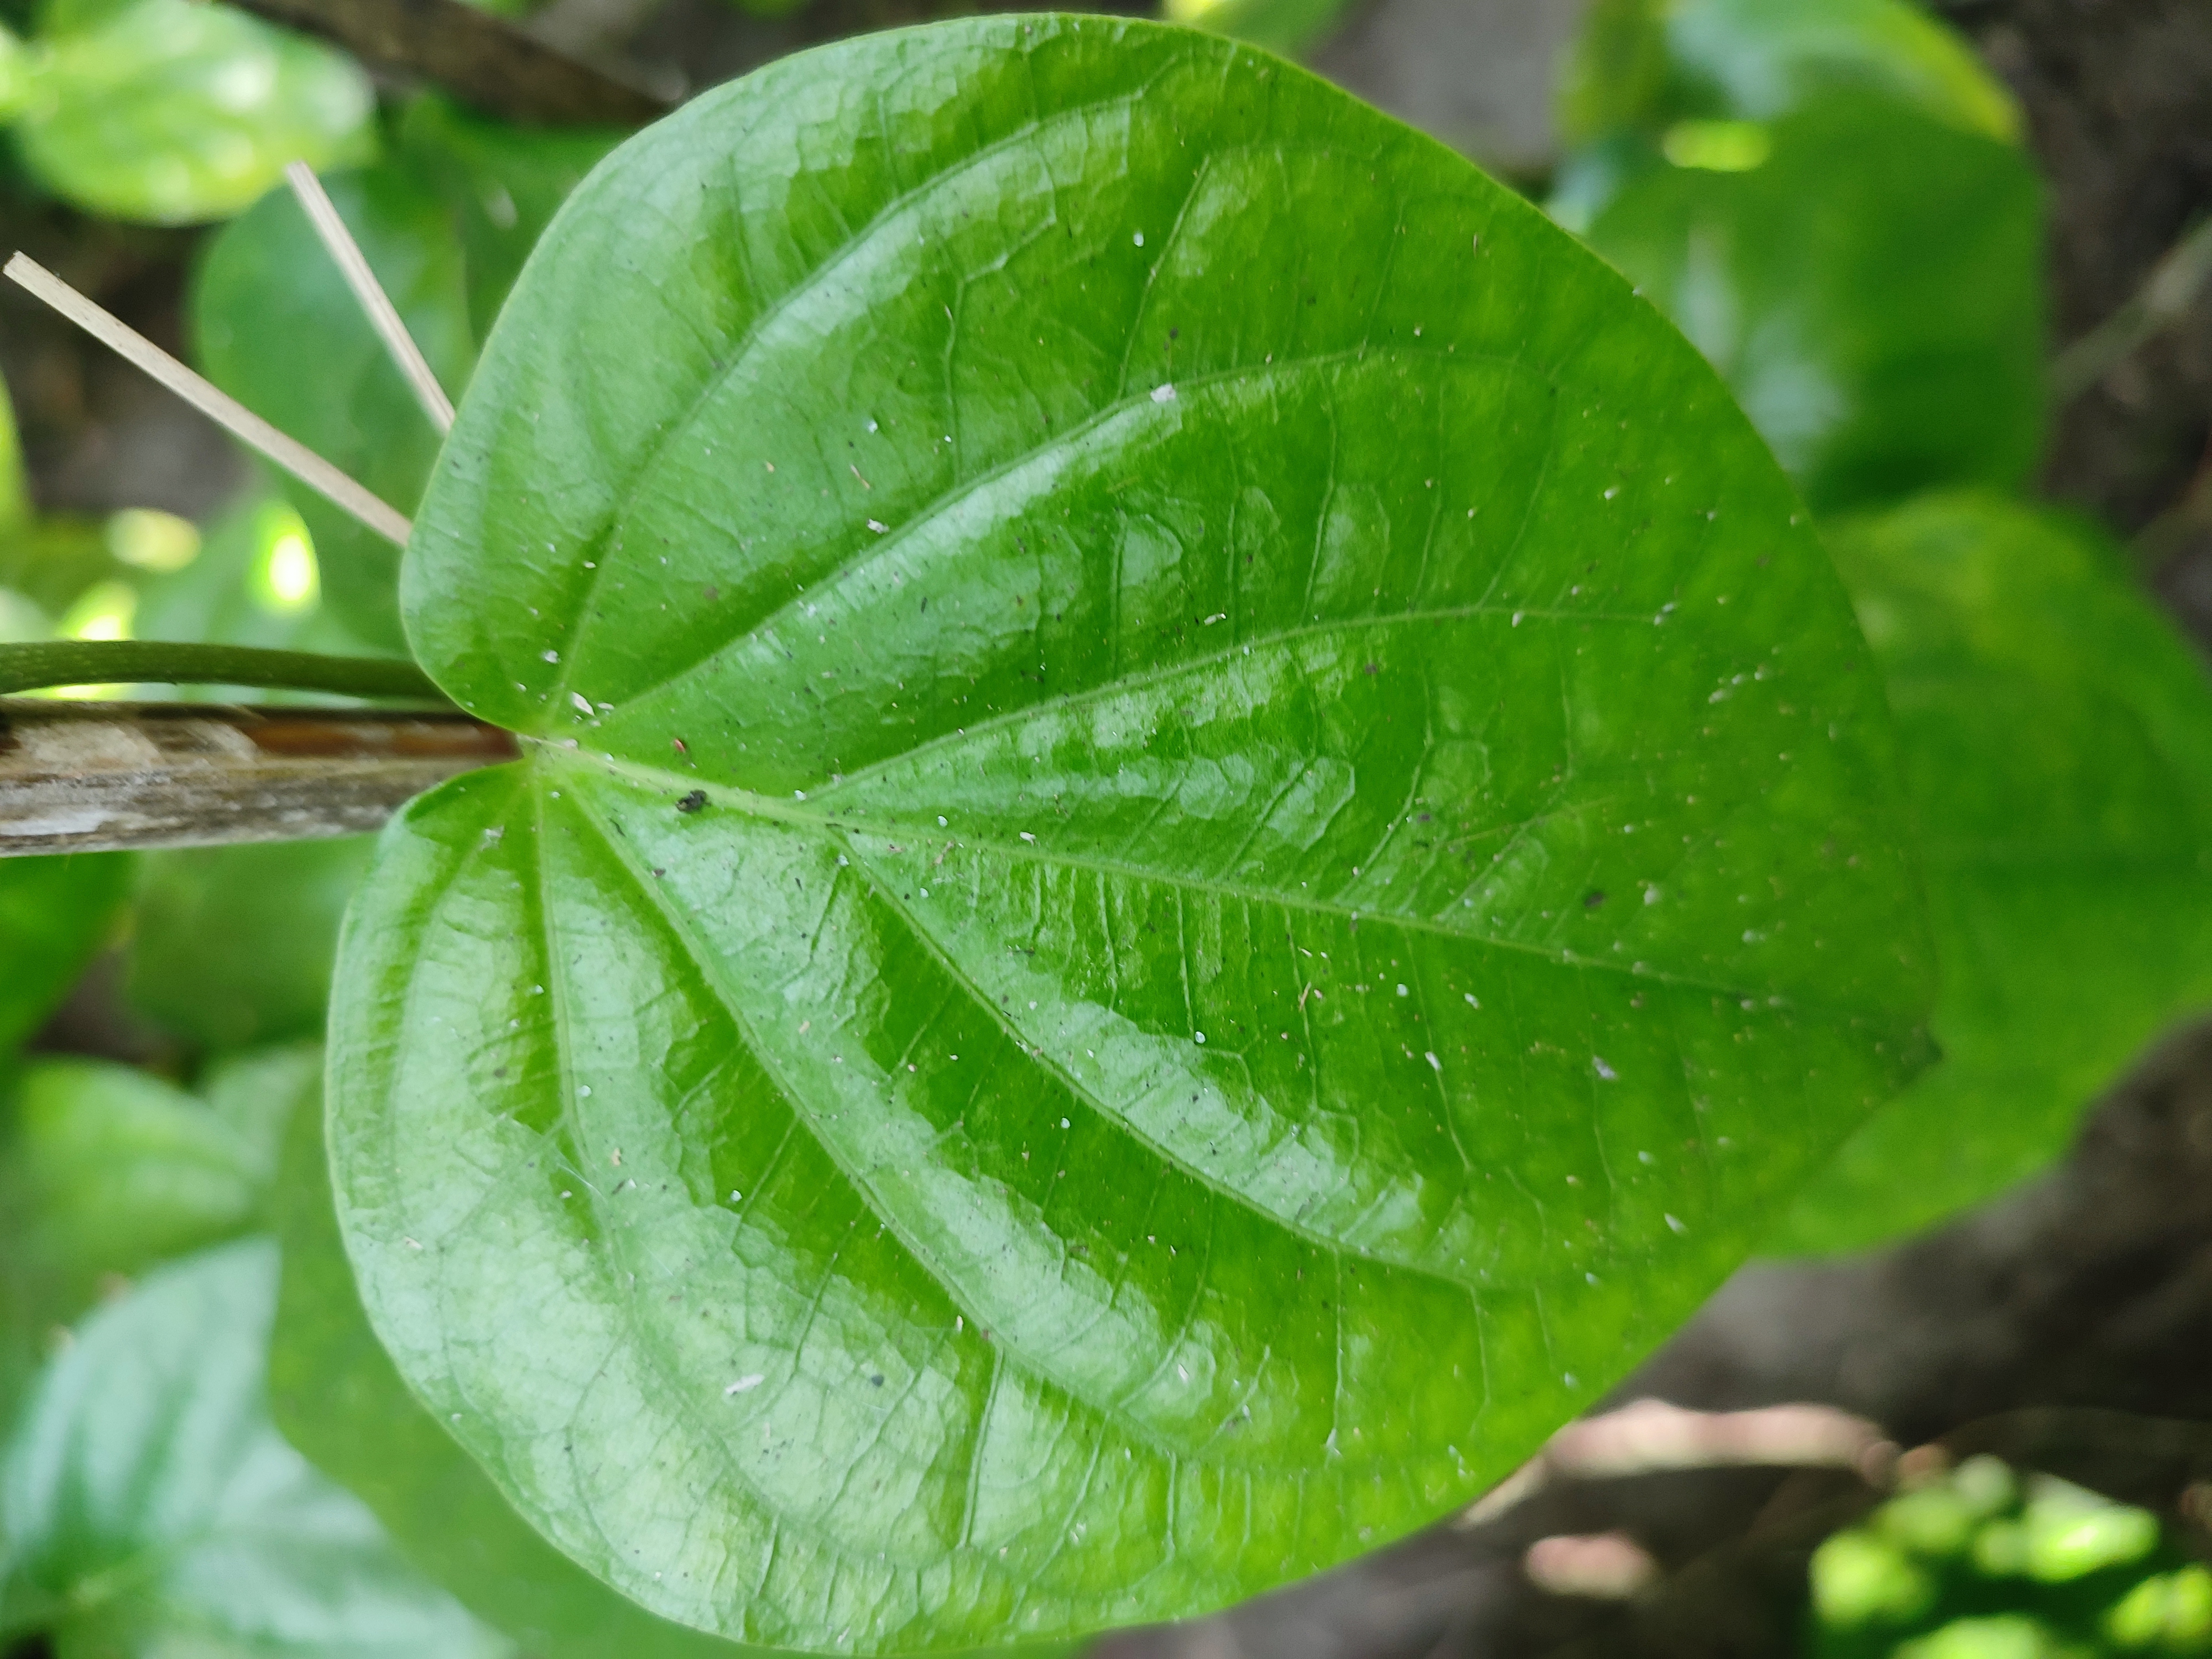
Label: Healthy_Leaf